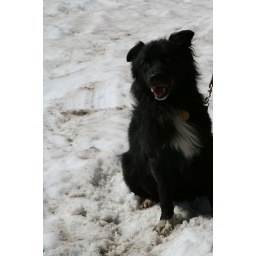
Bo did a lot of sitting in the snow--nice and cool for a black dog!